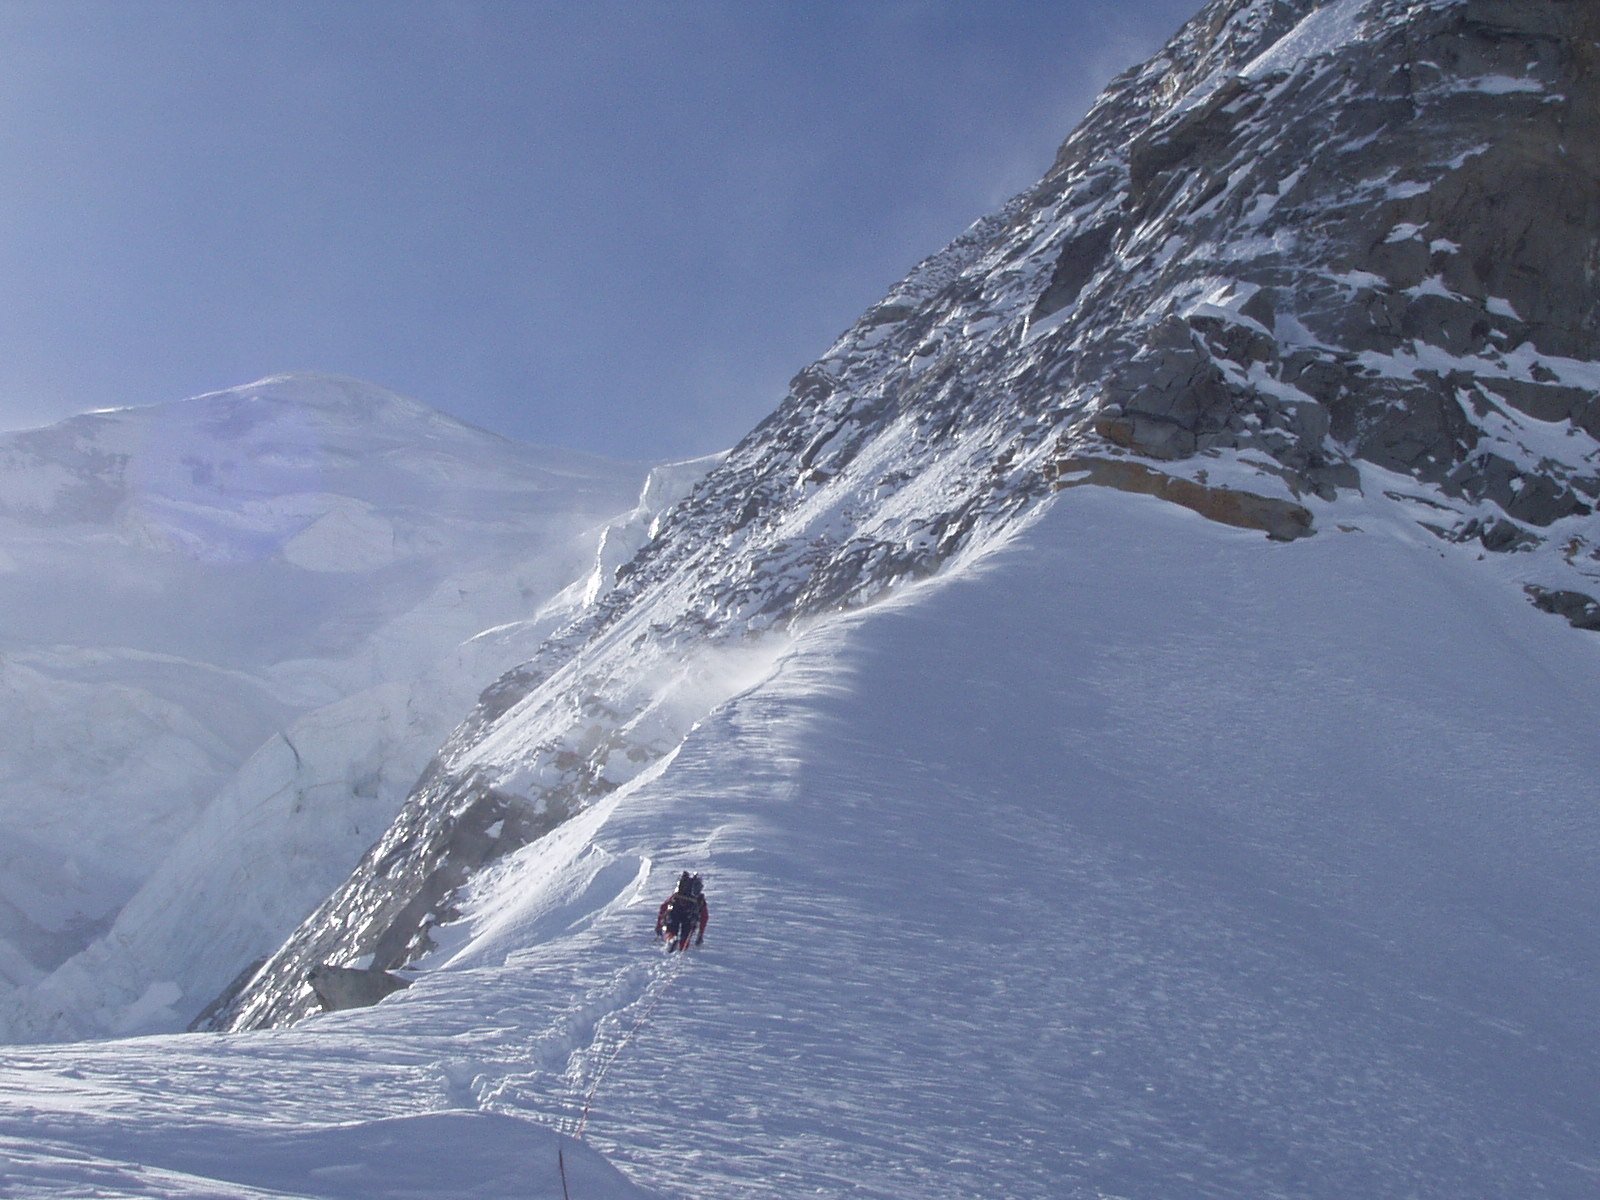
mountain, snow, cold, winter, adventure, mountain range, recreation, alpine, extreme sport, skiing, ridge, summit, climb, ice wall, mountaineering, winter sport, sports, mountains, alps, ski, switzerland, piste, ski touring, north wall, alpinism, piz palu, bernina, bergsport, ski mountaineering, ski equipment, outdoor recreation, ice climbing, alpine skiing, mountainous landforms, geological phenomenon, bumiller pillar